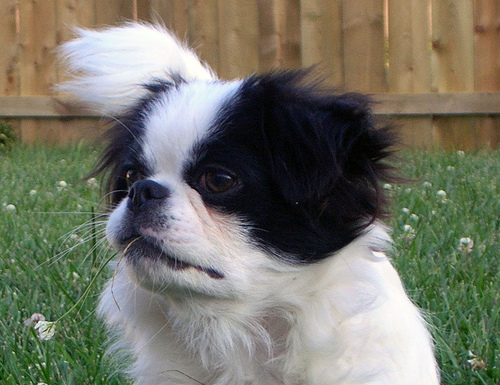
Animal: dog
Breed: japanese_chin